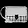
Label: Bag